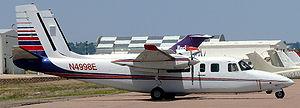
Aero Commander est le nom générique d'une lignée de bimoteurs d'affaires américains développés par Ted R. Smith et construits de 1948 à 1985 par la société Aero Commander puis par deux autres constructeurs américains ayant repris cette entreprise.